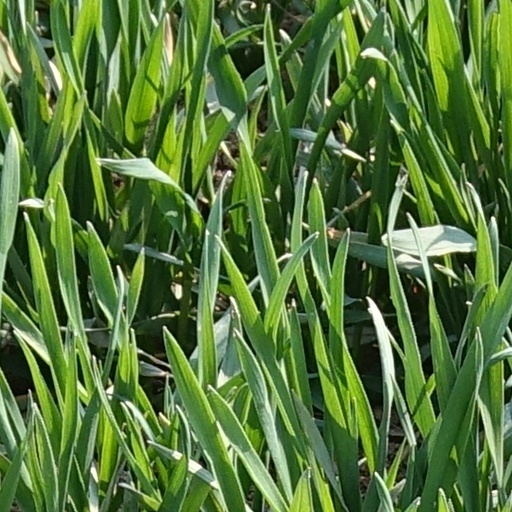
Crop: wheat